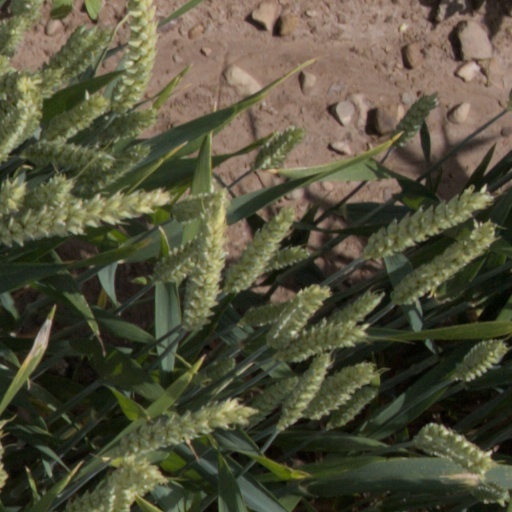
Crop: wheat